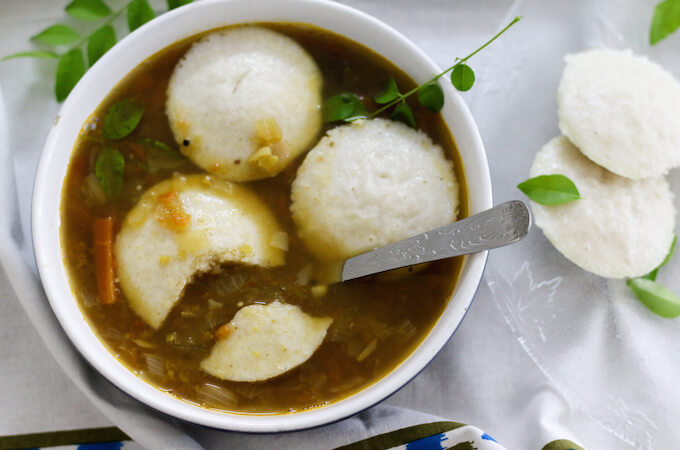
Dish: idli